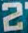
Number: 2